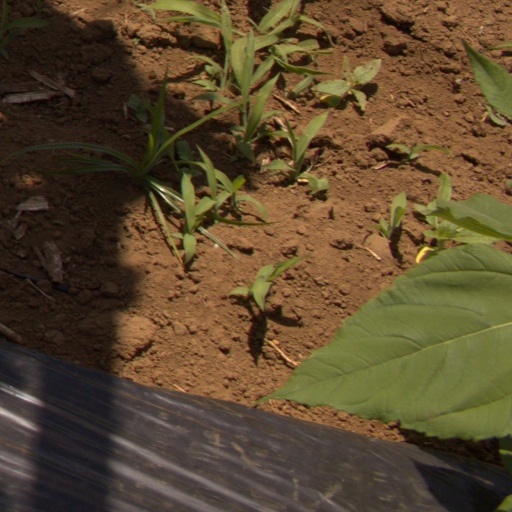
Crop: Jerusalem artichoke